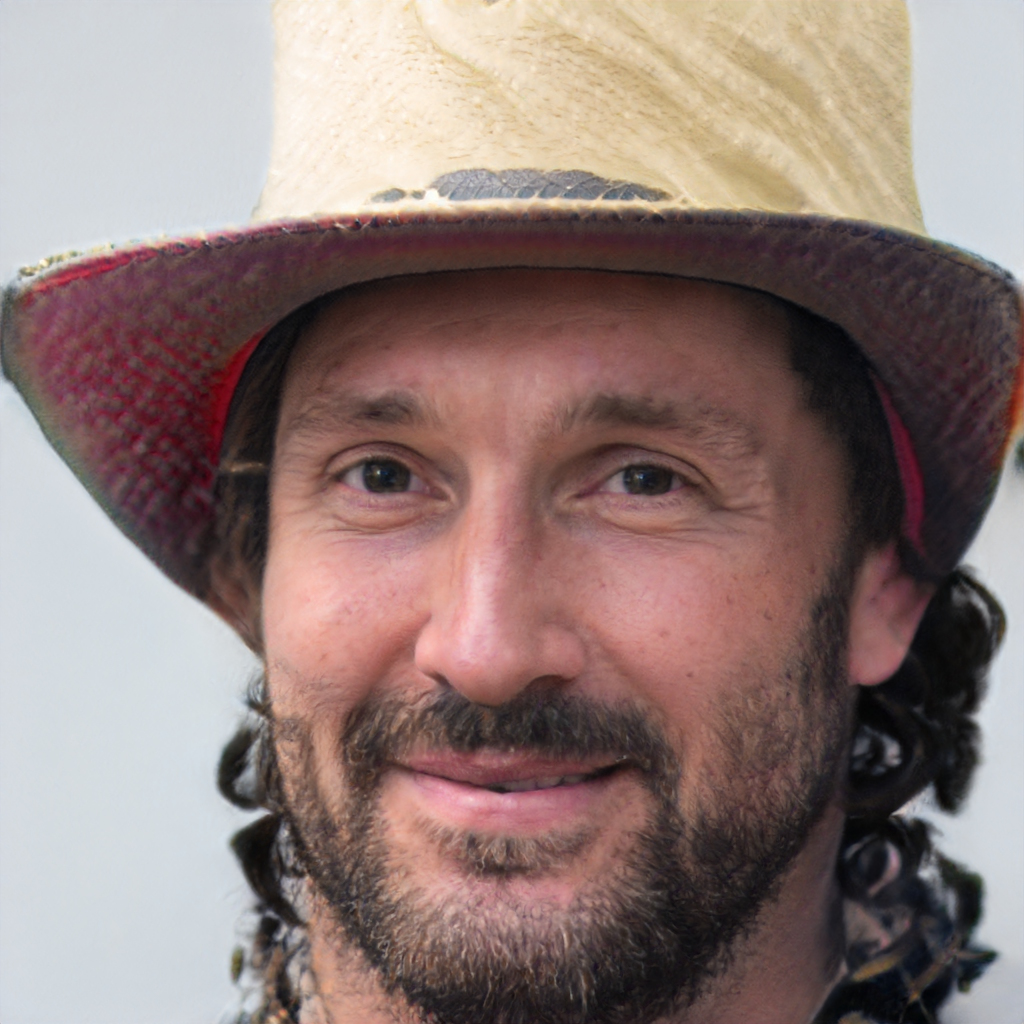
Label: Colored